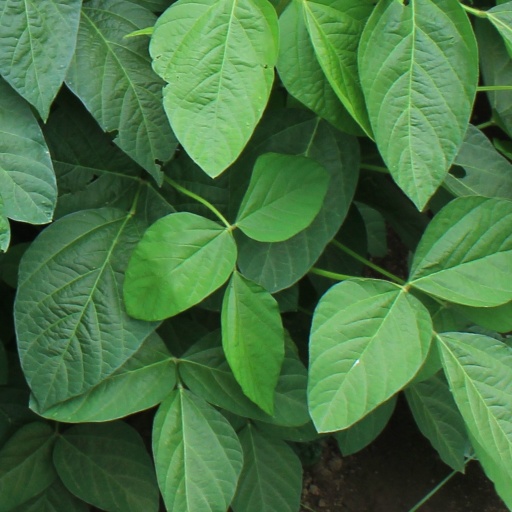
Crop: soybean